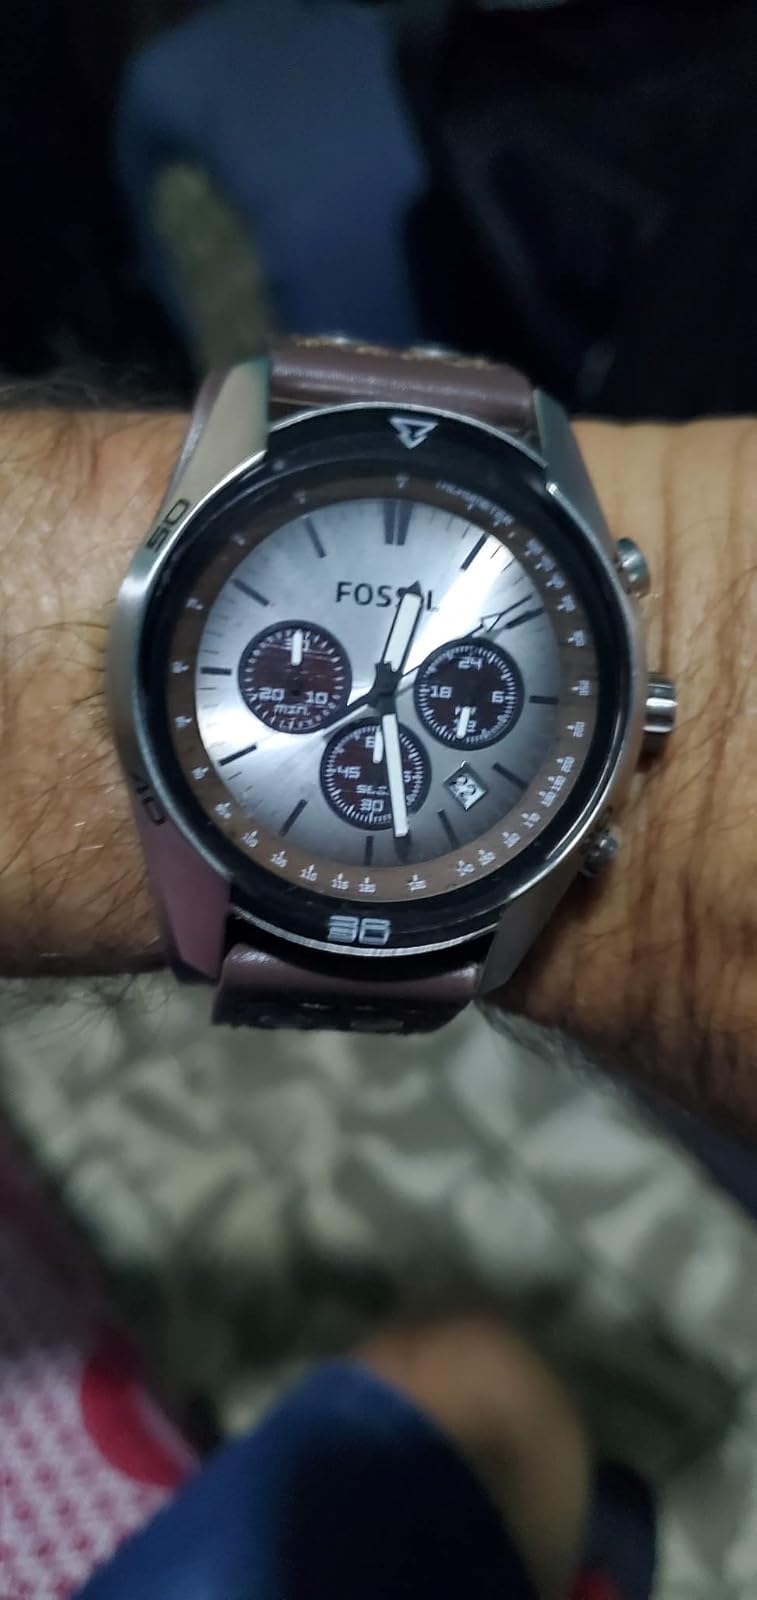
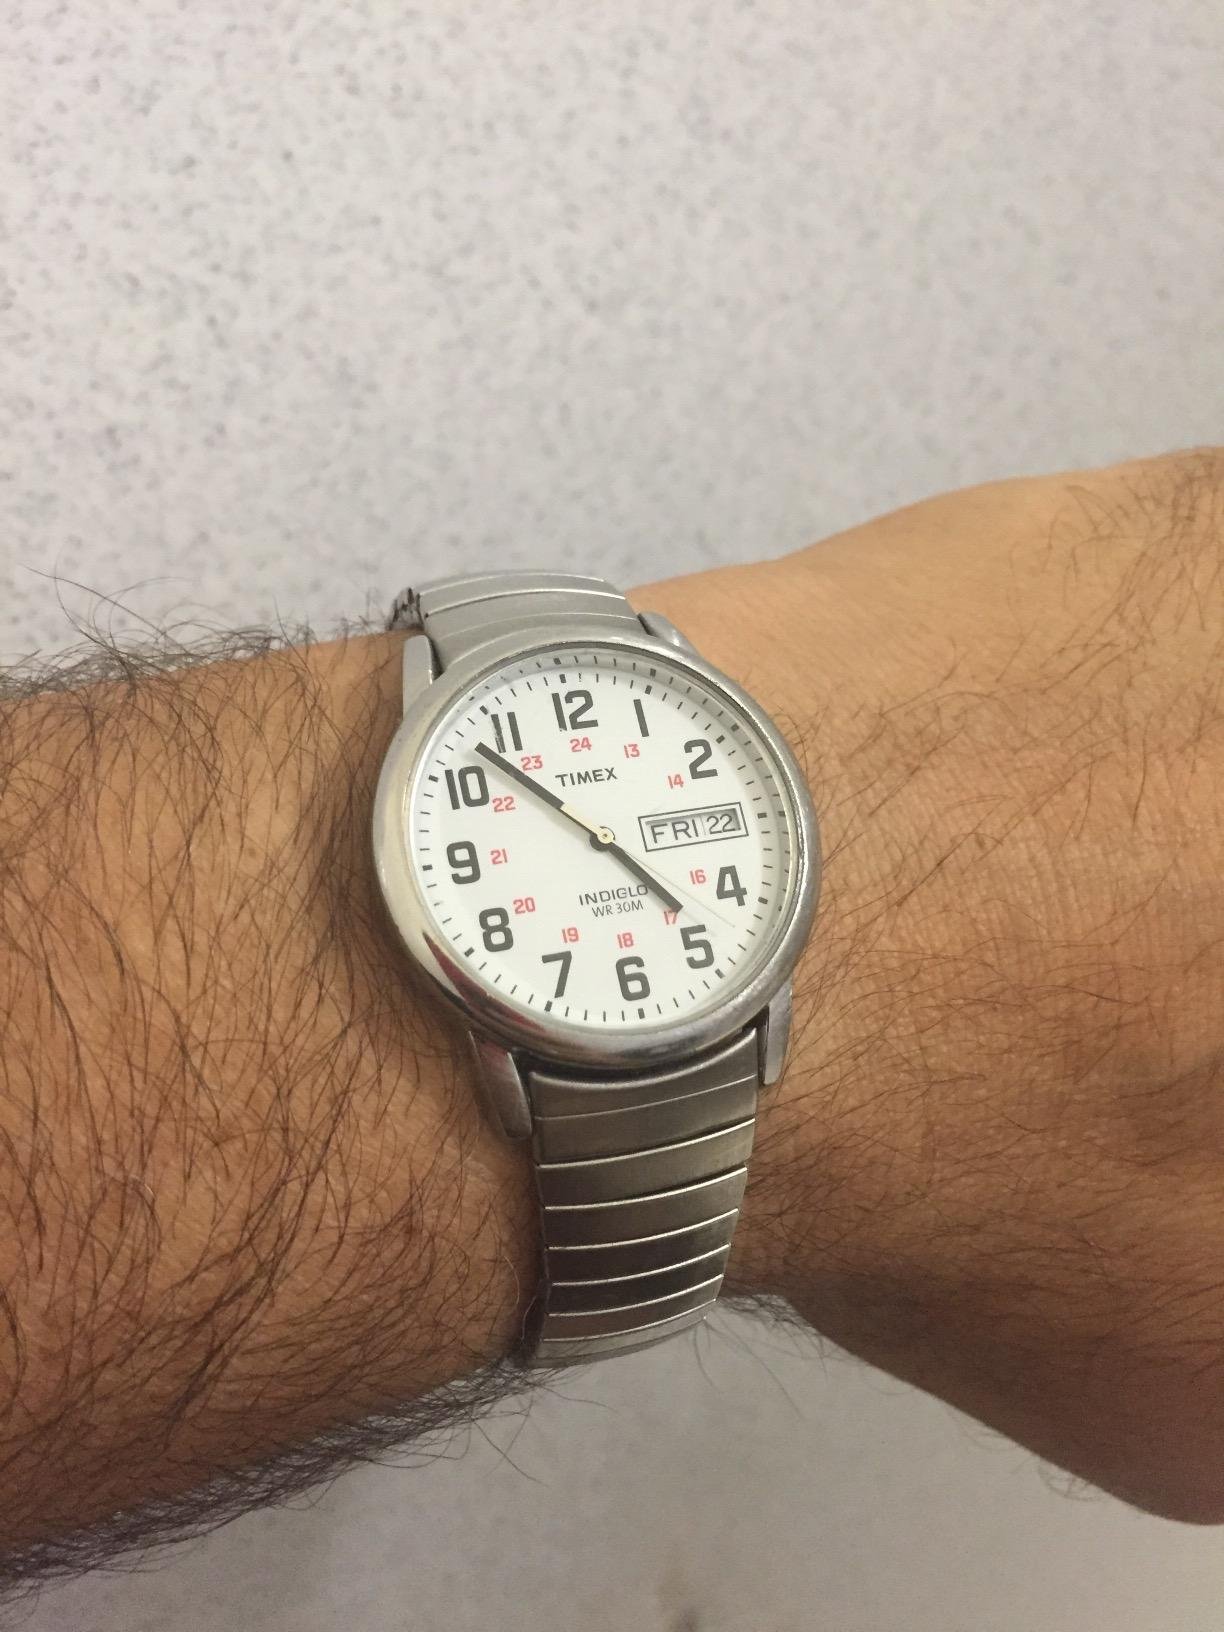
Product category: accessories_watch
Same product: no